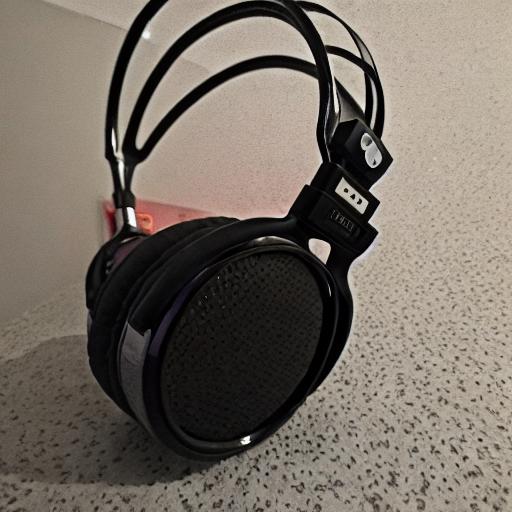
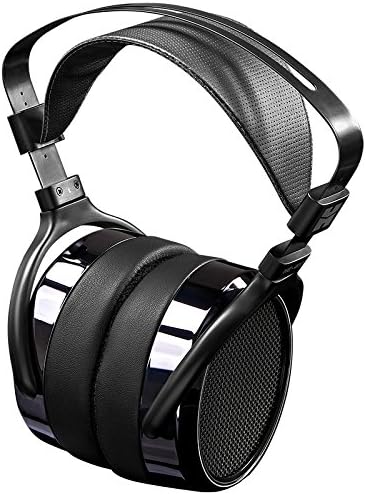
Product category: headphones
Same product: no